Western Sydney University

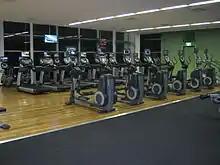
Connect Fitness centre

WSU opened its vertical campus in Liverpool in 2020. The campus was designed for technologically enhanced learning principally for the disciplines of nursing, social work, anthropology, criminology, and policing. The building won education building of the year in 2018.